Giffers

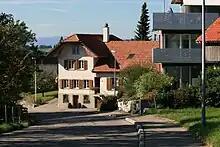
House in Giffers

Giffers has a population of . , 3.8% of the population are resident foreign nationals. Over the last 10 years (2000–2010) the population has changed at a rate of 6.5%. Migration accounted for 2.1%, while births and deaths accounted for 4.9%.